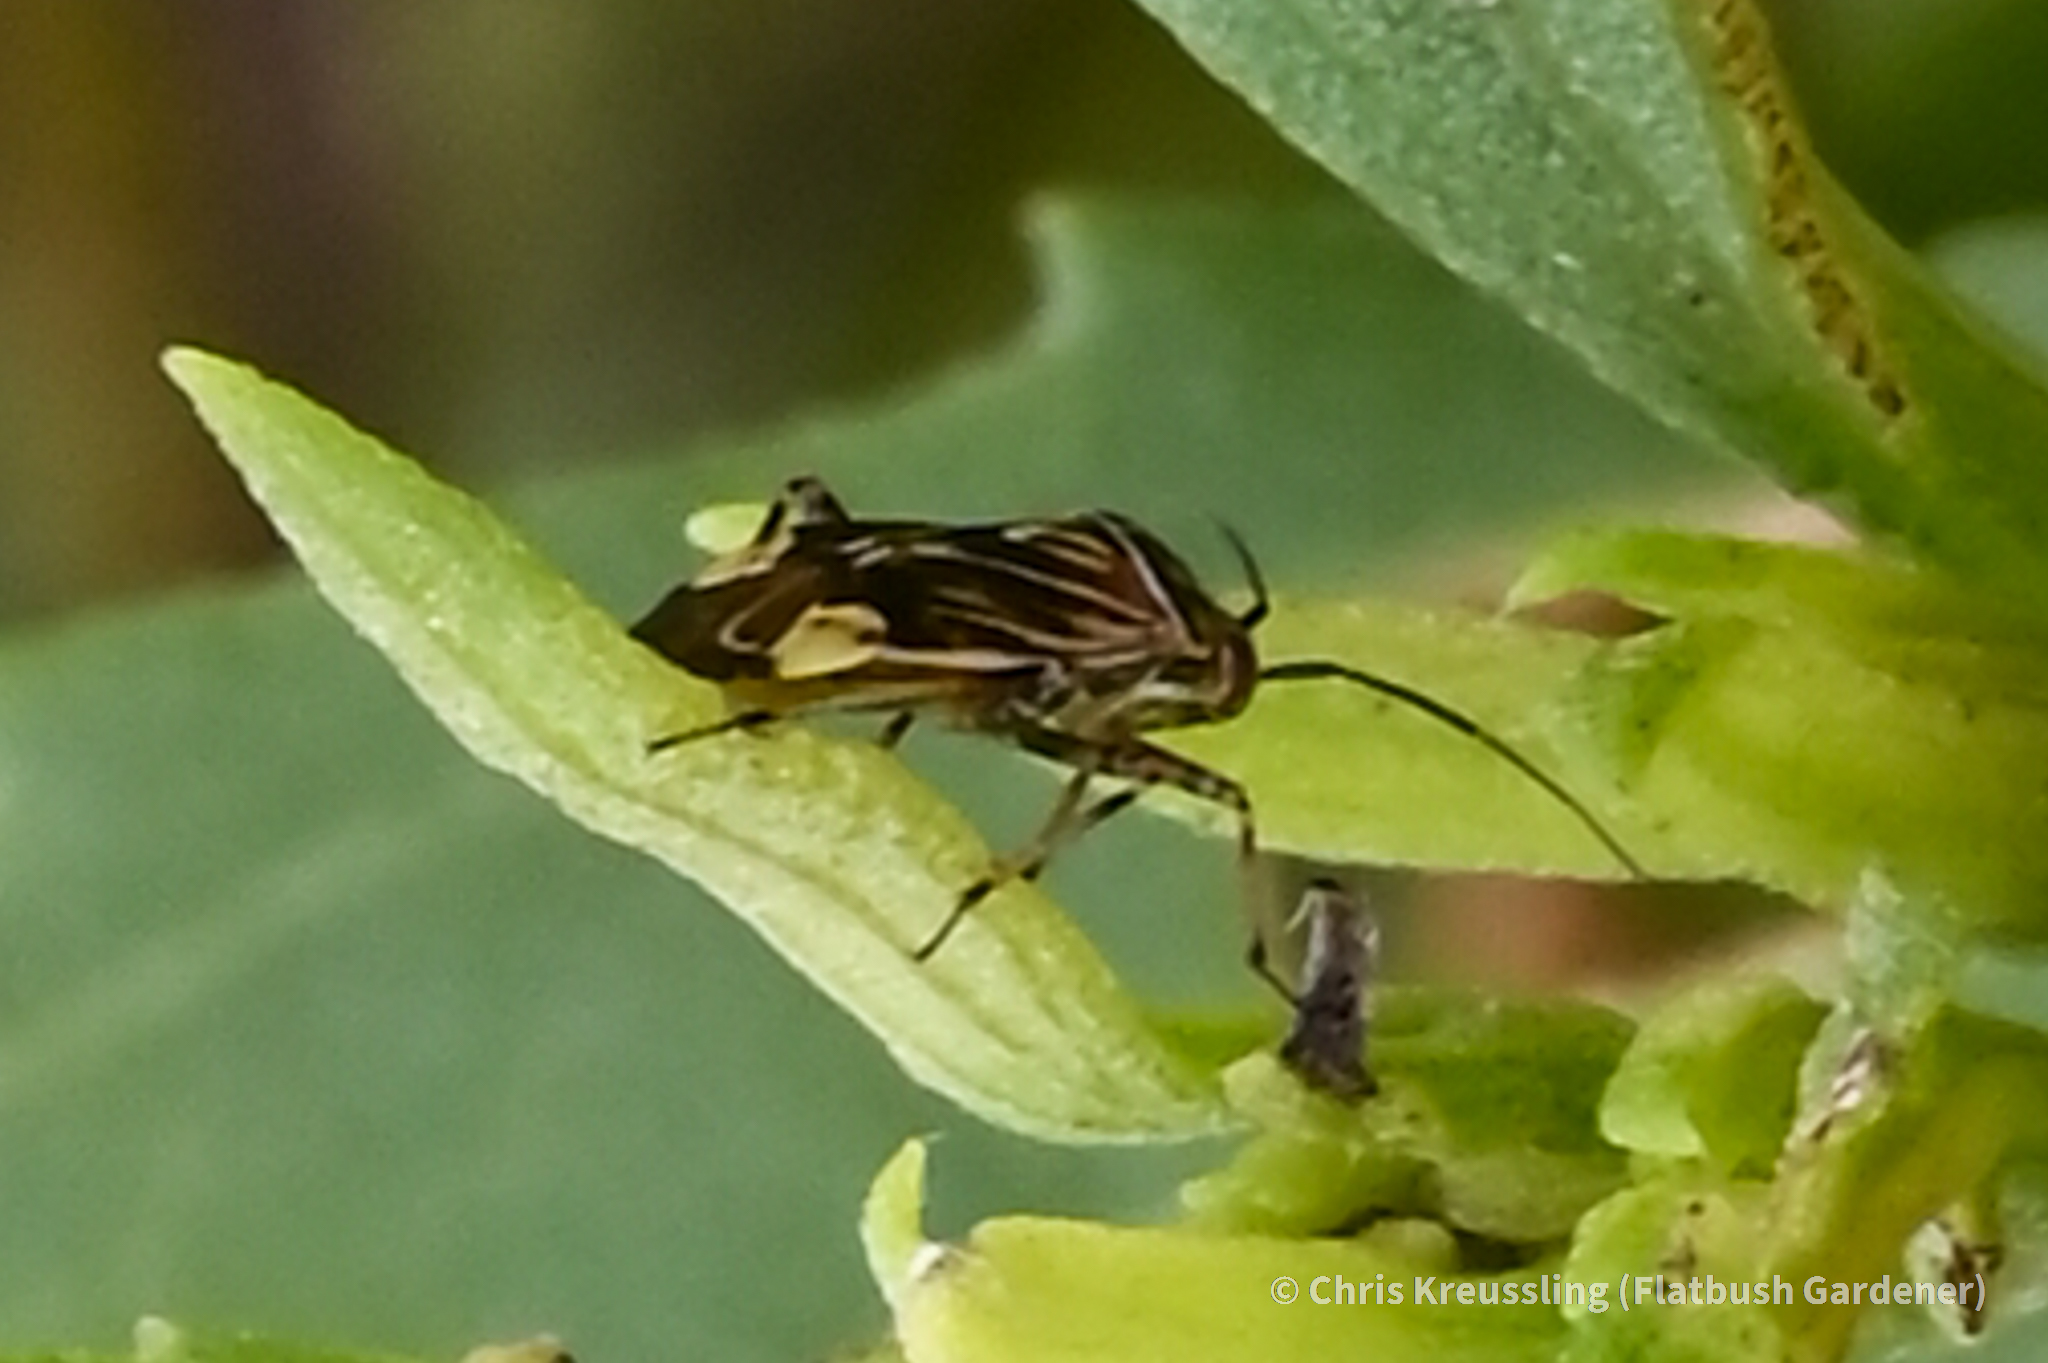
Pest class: lygus_bug